Dhulikhel Hospital

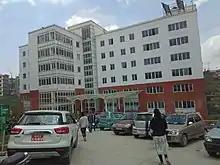
Dhulikhel Hospital new building

Dhulikhel Hospital serves a vast population of approximately 2.7 million people across multiple districts, including Bhaktapur, Dolakha, Kavrepalanchowk, Ramechhap, Sindhupalchok, Sindhuli, Kathmandu, Lalitpur, and neighboring areas. Its impact extends beyond these regions, as it has provided medical services to individuals from more than 50 of Nepal’s 75 districts. Each year, the hospital continues to be a vital healthcare provider for communities in need across the country. There are significant number of cases referred from different parts of the country. Since opening of Banepa Bardibas highway connecting eastern Terai, the number of patients from Terain region has significantly increased.